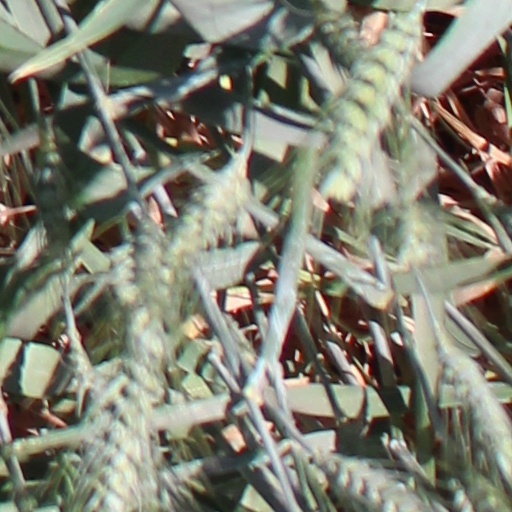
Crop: wheat